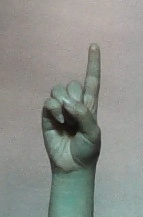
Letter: bb